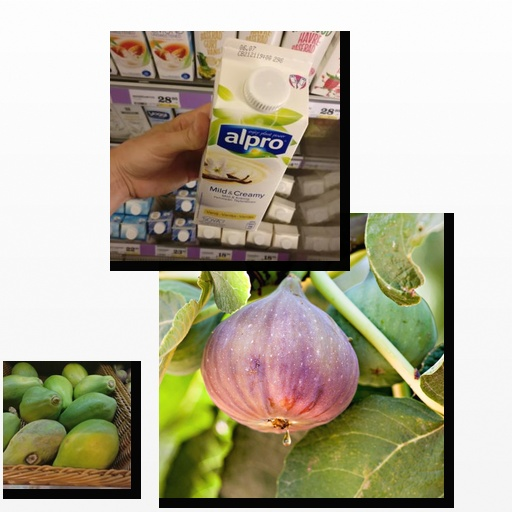
Food items: papaya, vanilla_soy_yogurt, fig